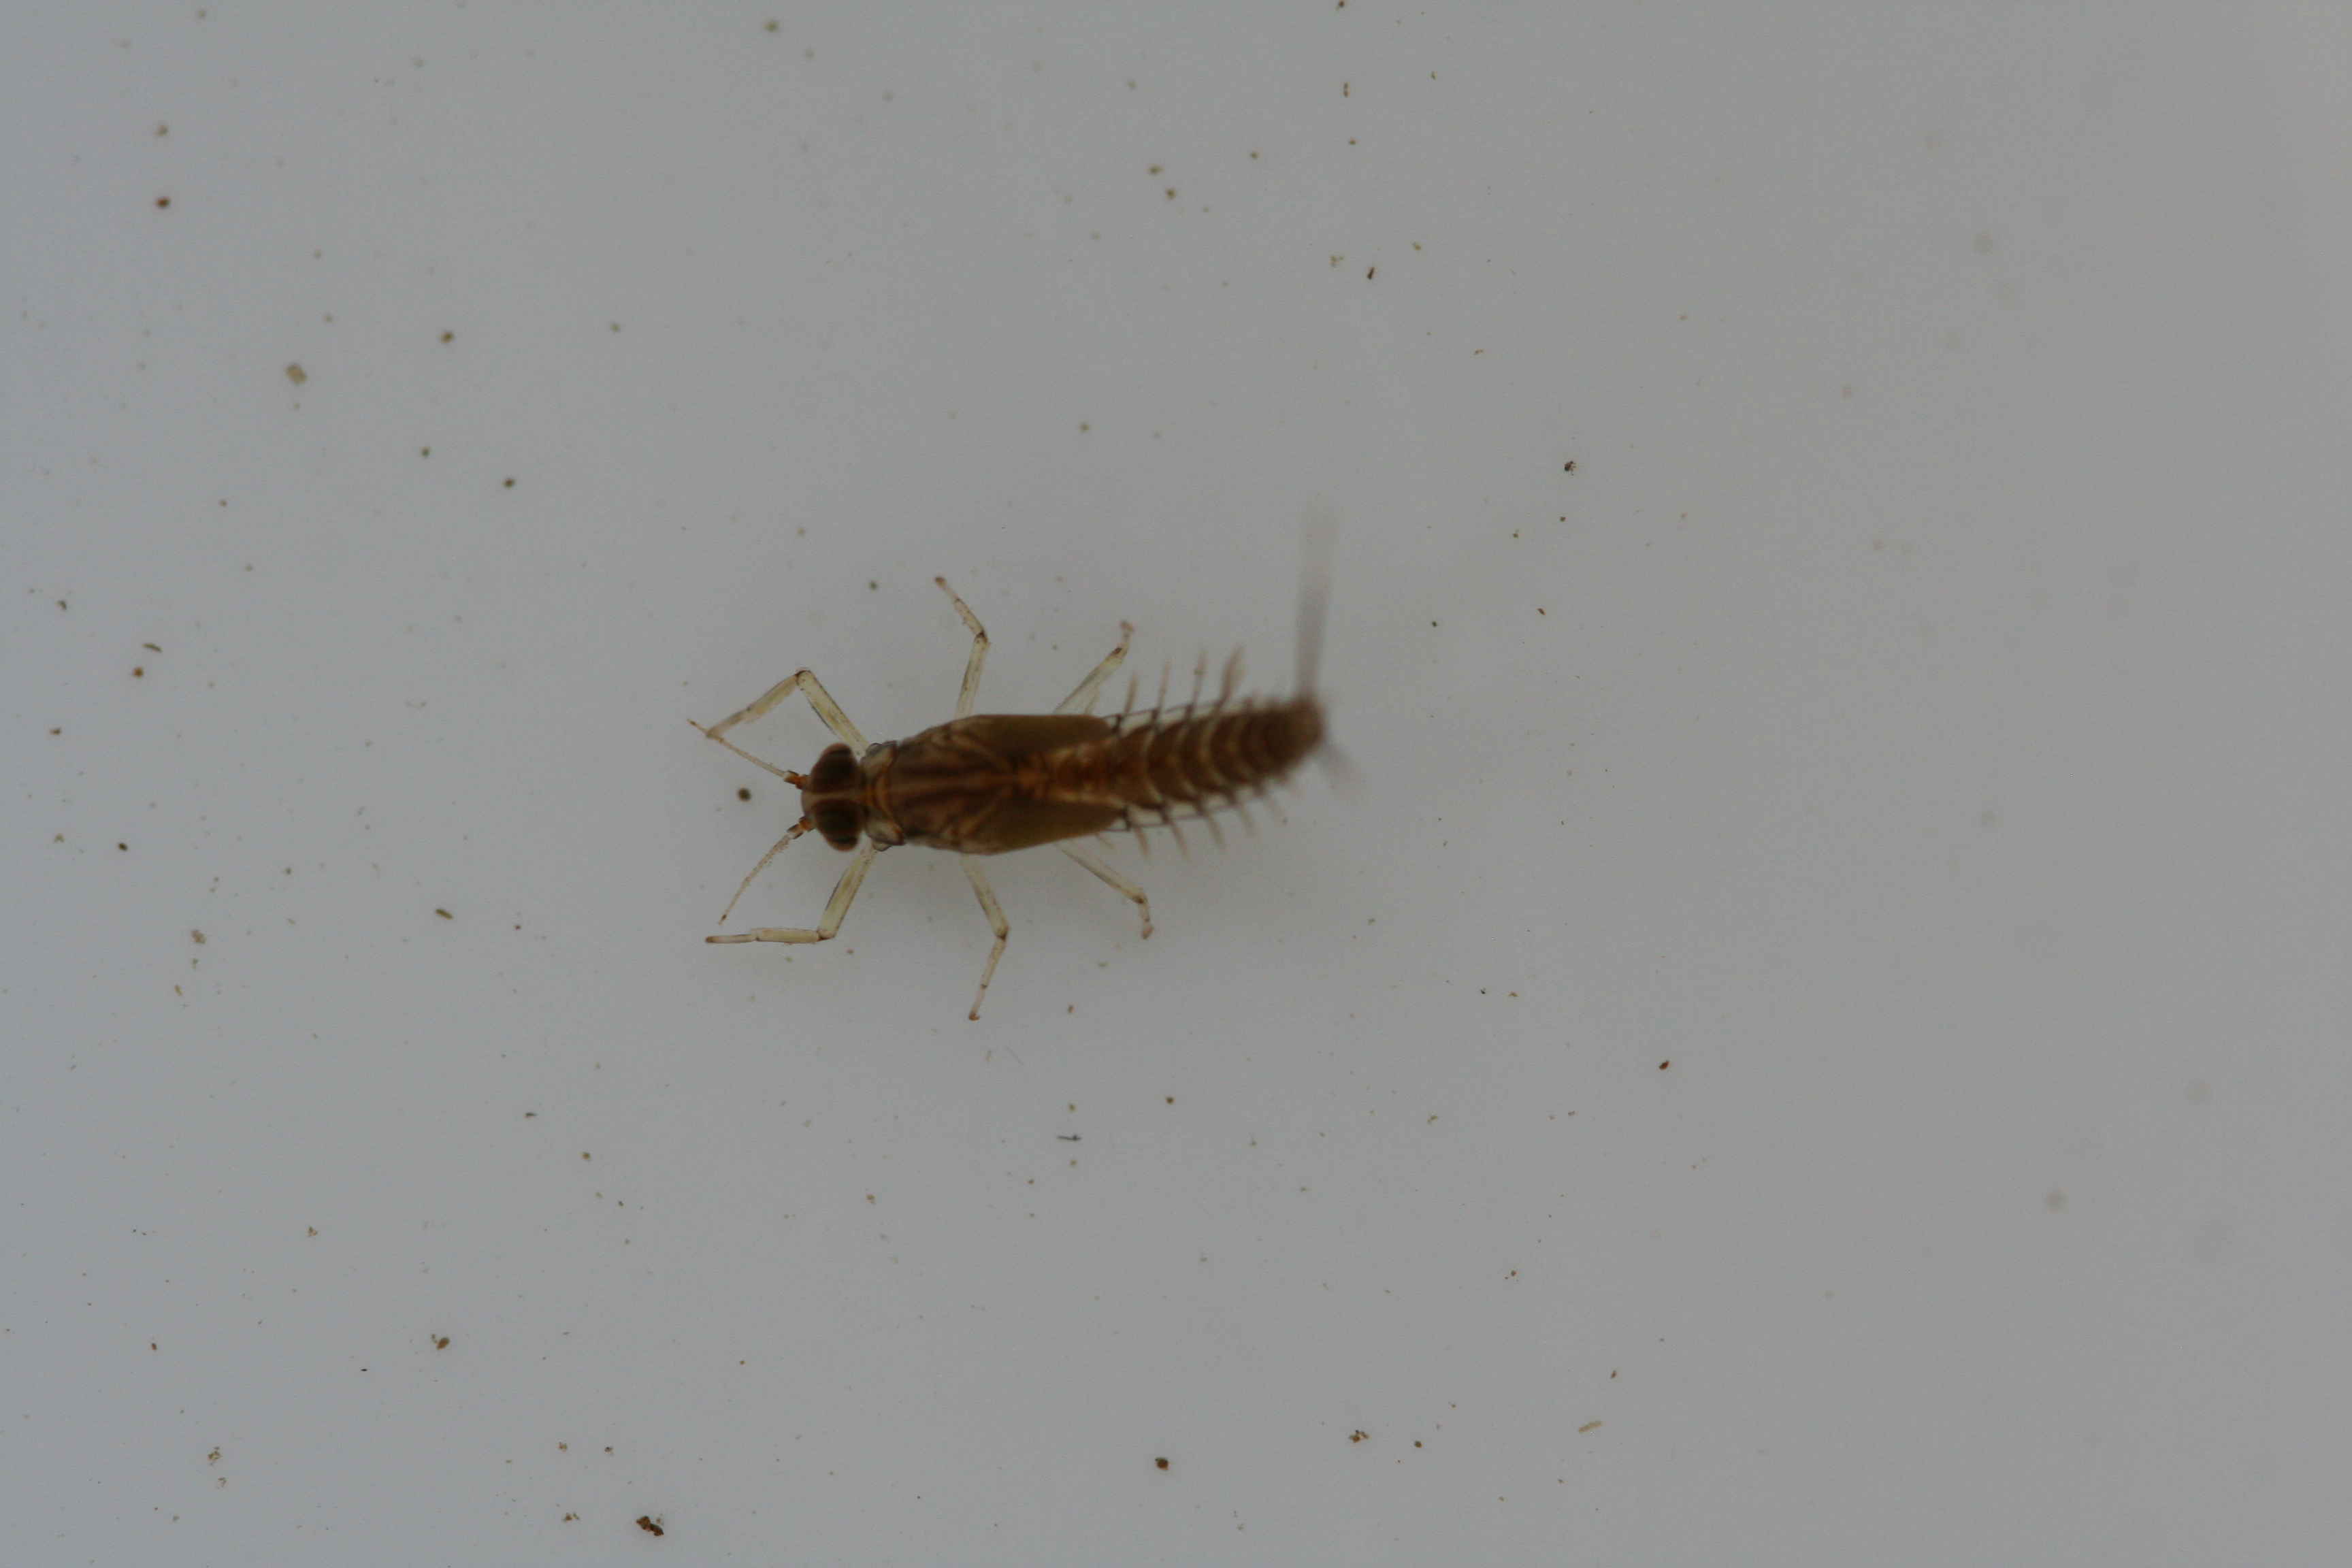
Macroinvertebrate group: minnow_mayflies